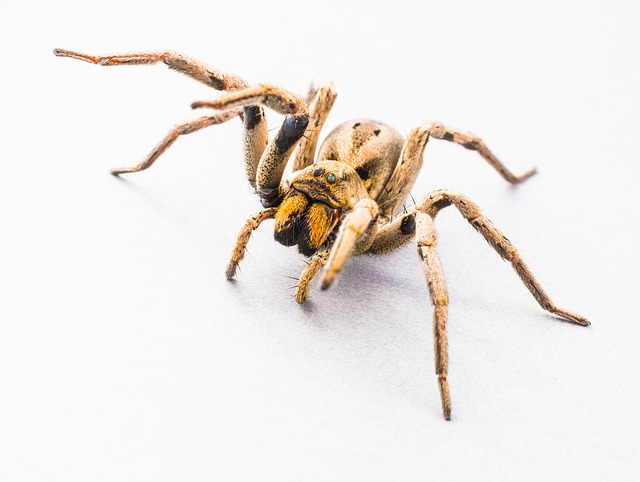
Label: ragno